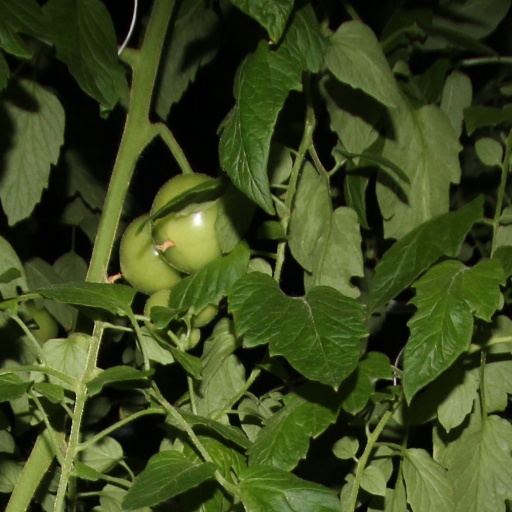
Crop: tomato